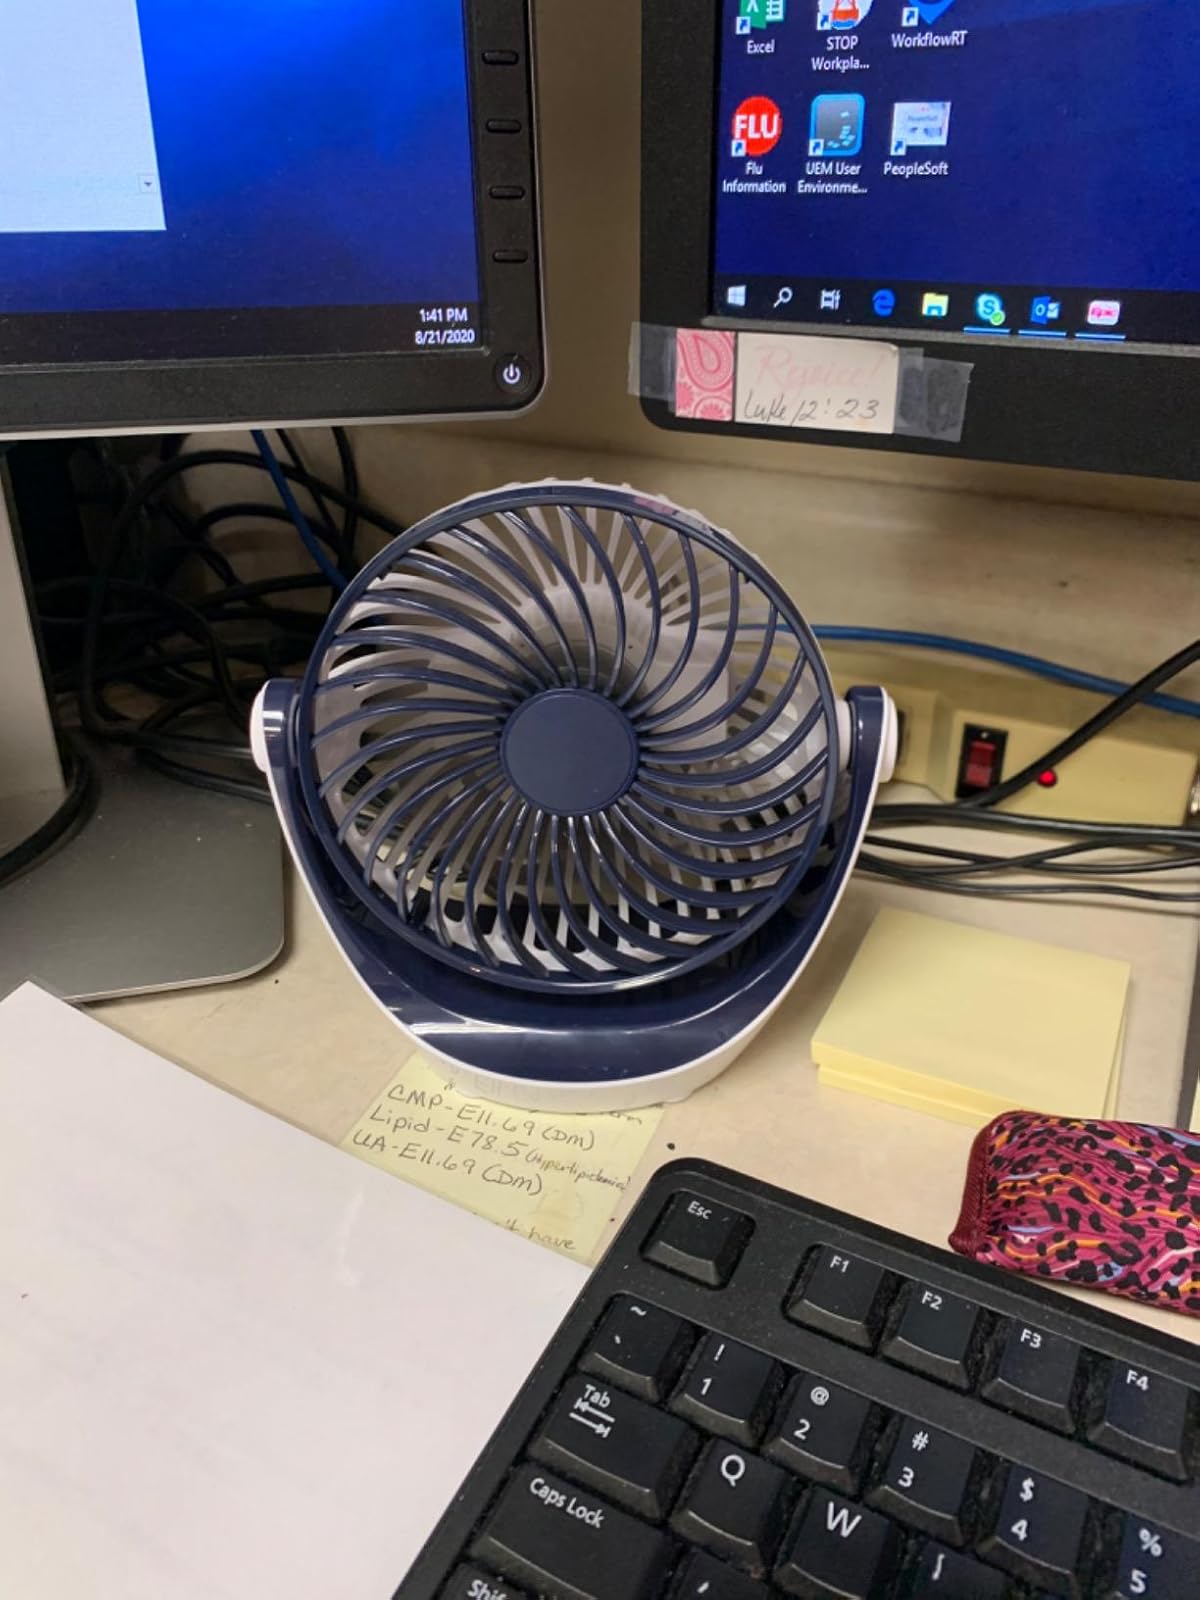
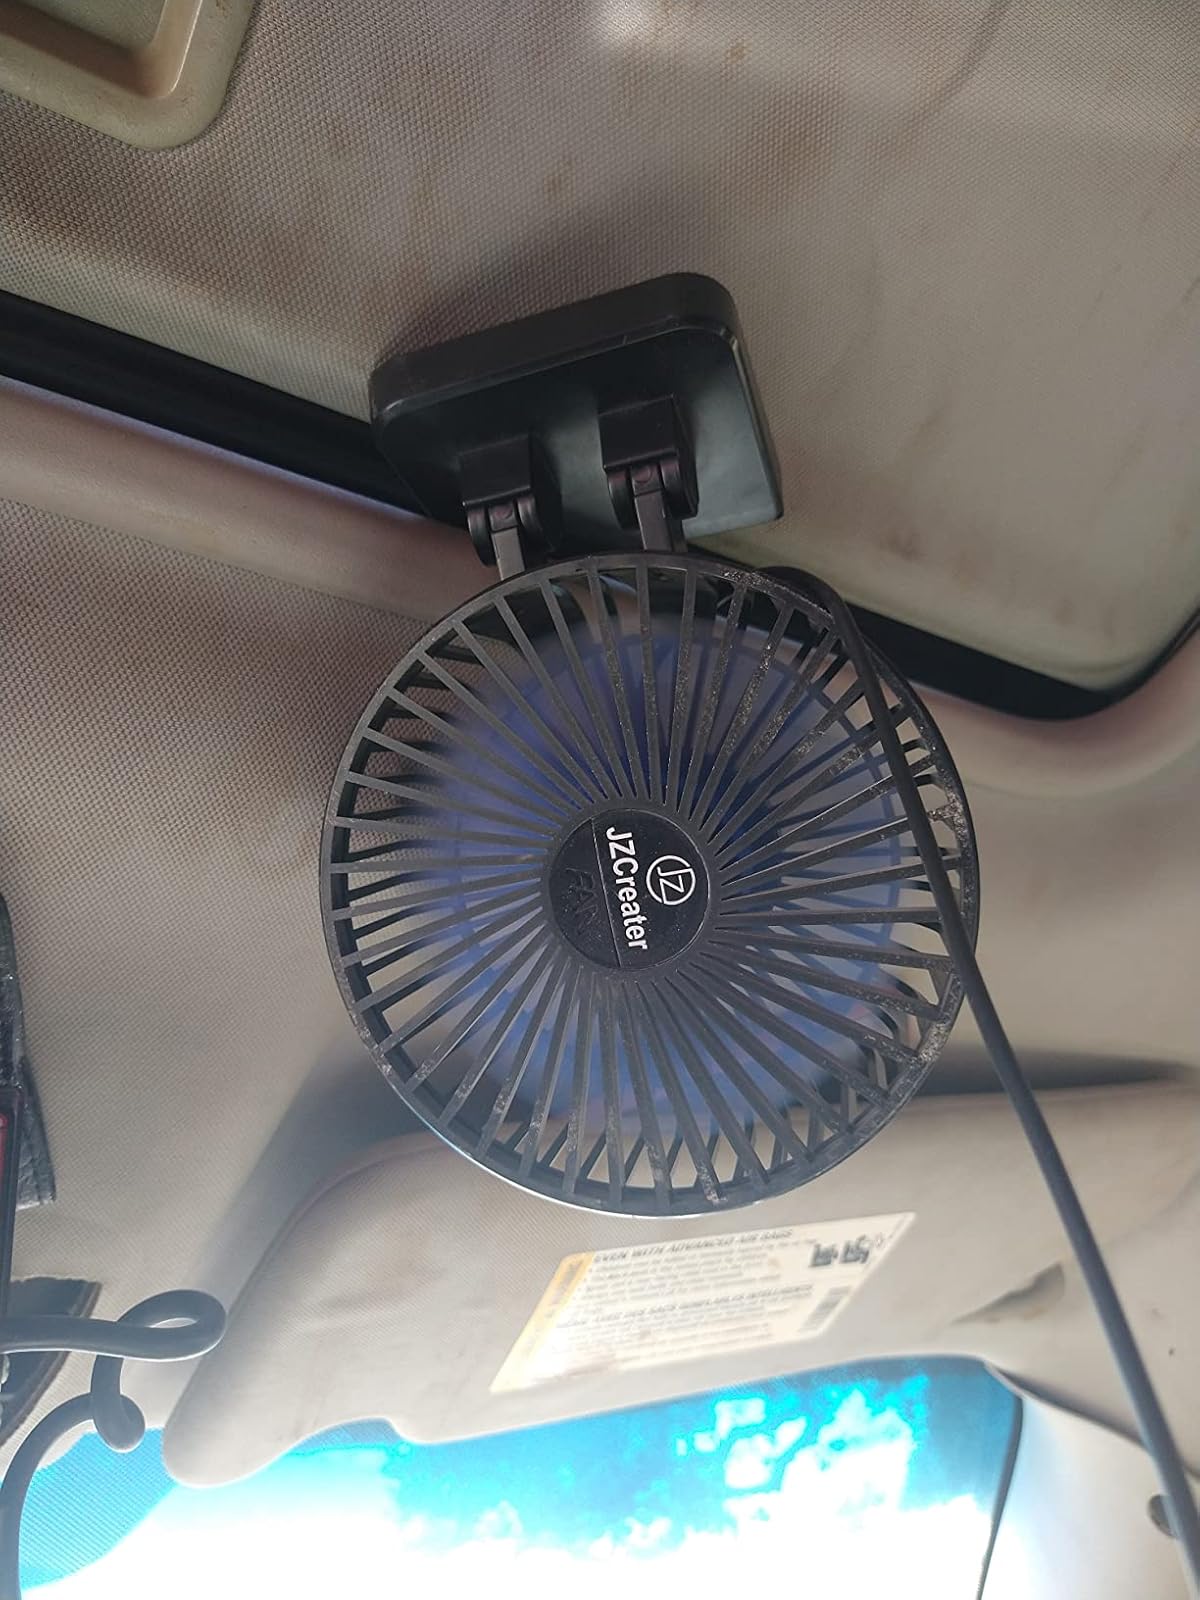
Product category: fan
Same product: no